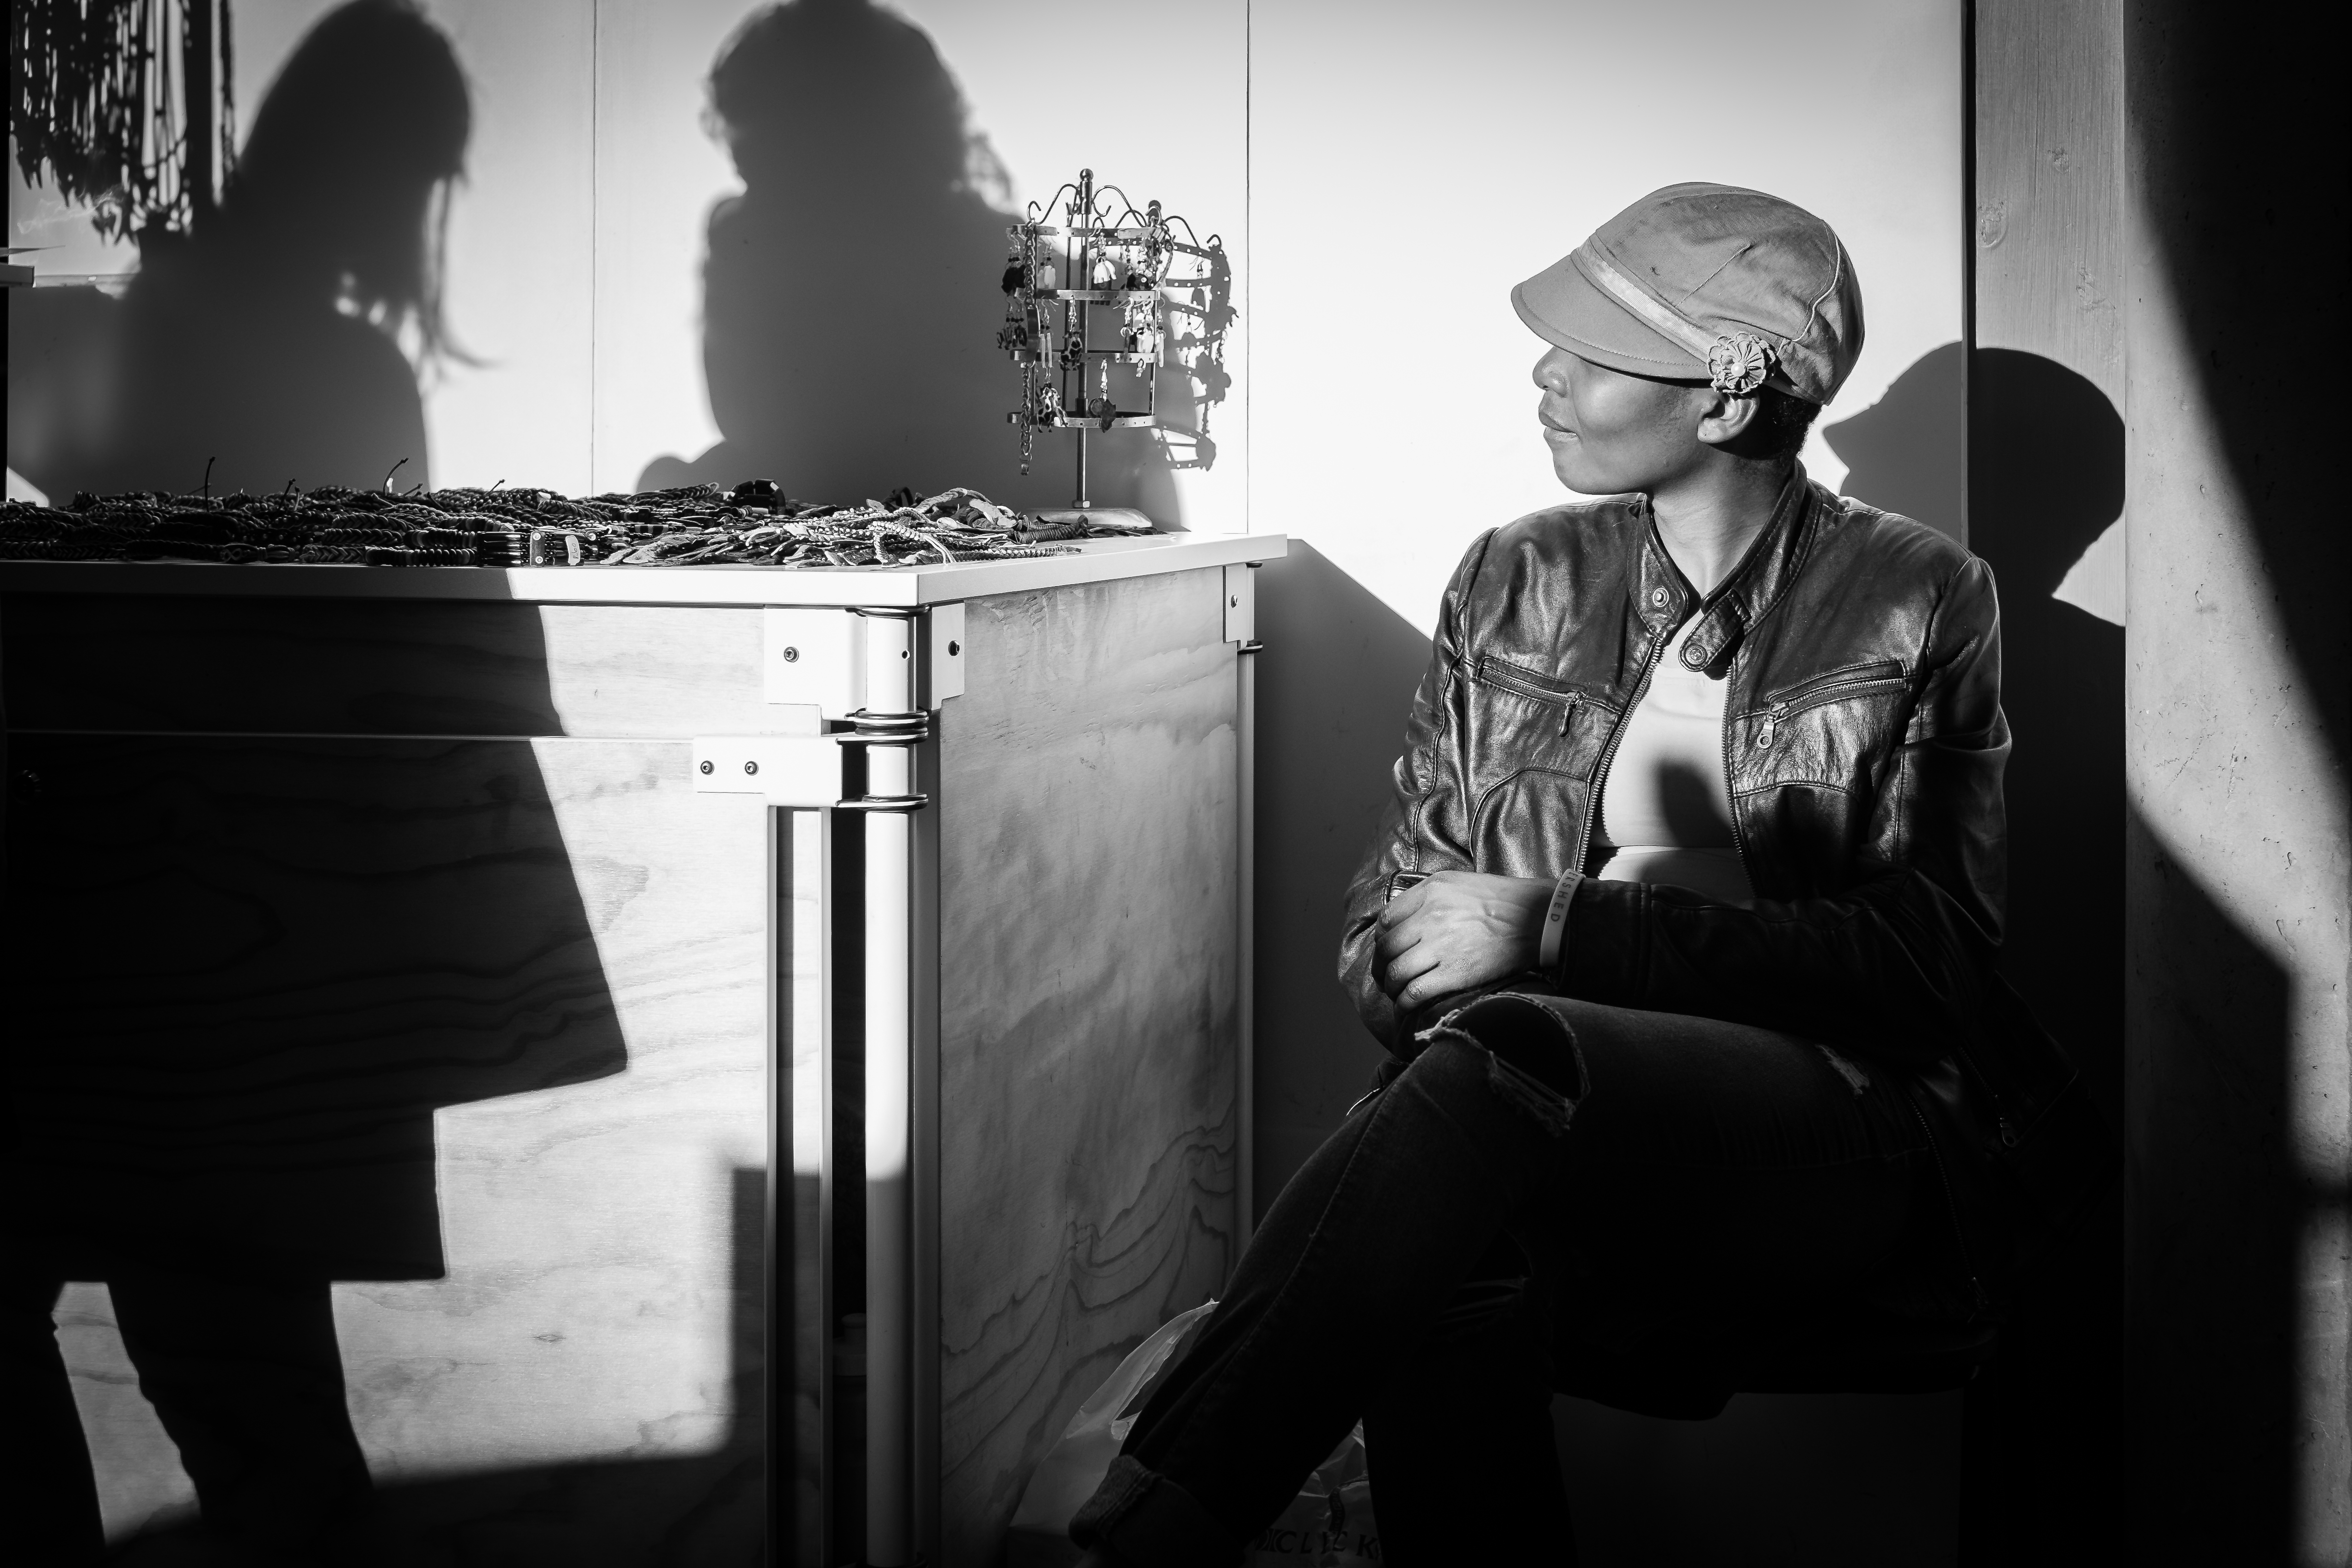
person, black and white, woman, white, street, photography, town, shade, film, fujifilm, color, darkness, black, monochrome, streetphotography, flickr, bw, blackandwhite, blackwhite, minimalism, photograph, schwarzweiss, fuji, southafrica, shape, strasenfotografie, streetlife, cape, fujifilmxt10, monochrome photography, film noir